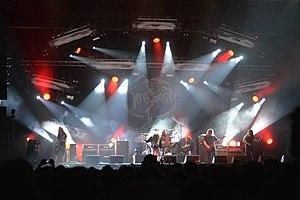
Obituary au festival Hellfest 2017, Clisson, Loire-Atlantique.
Obituary est un groupe de death metal américain, originaire de Tampa, en Floride. Il est initialement formé en 1984 sous le nom de Executioner. En 1985, le groupe prend ensuite le nom de Xecutioner, jusqu'en 1988 où il adopte le nom d'Obituary. Il est, pour la presse spécialisée, l'un des meilleurs groupes de death metal de tous les temps.